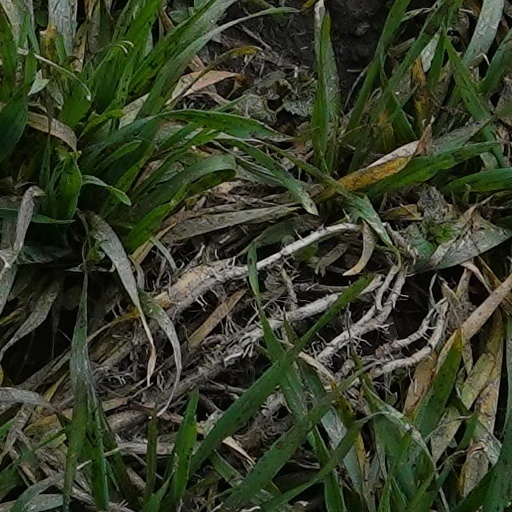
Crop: wheat